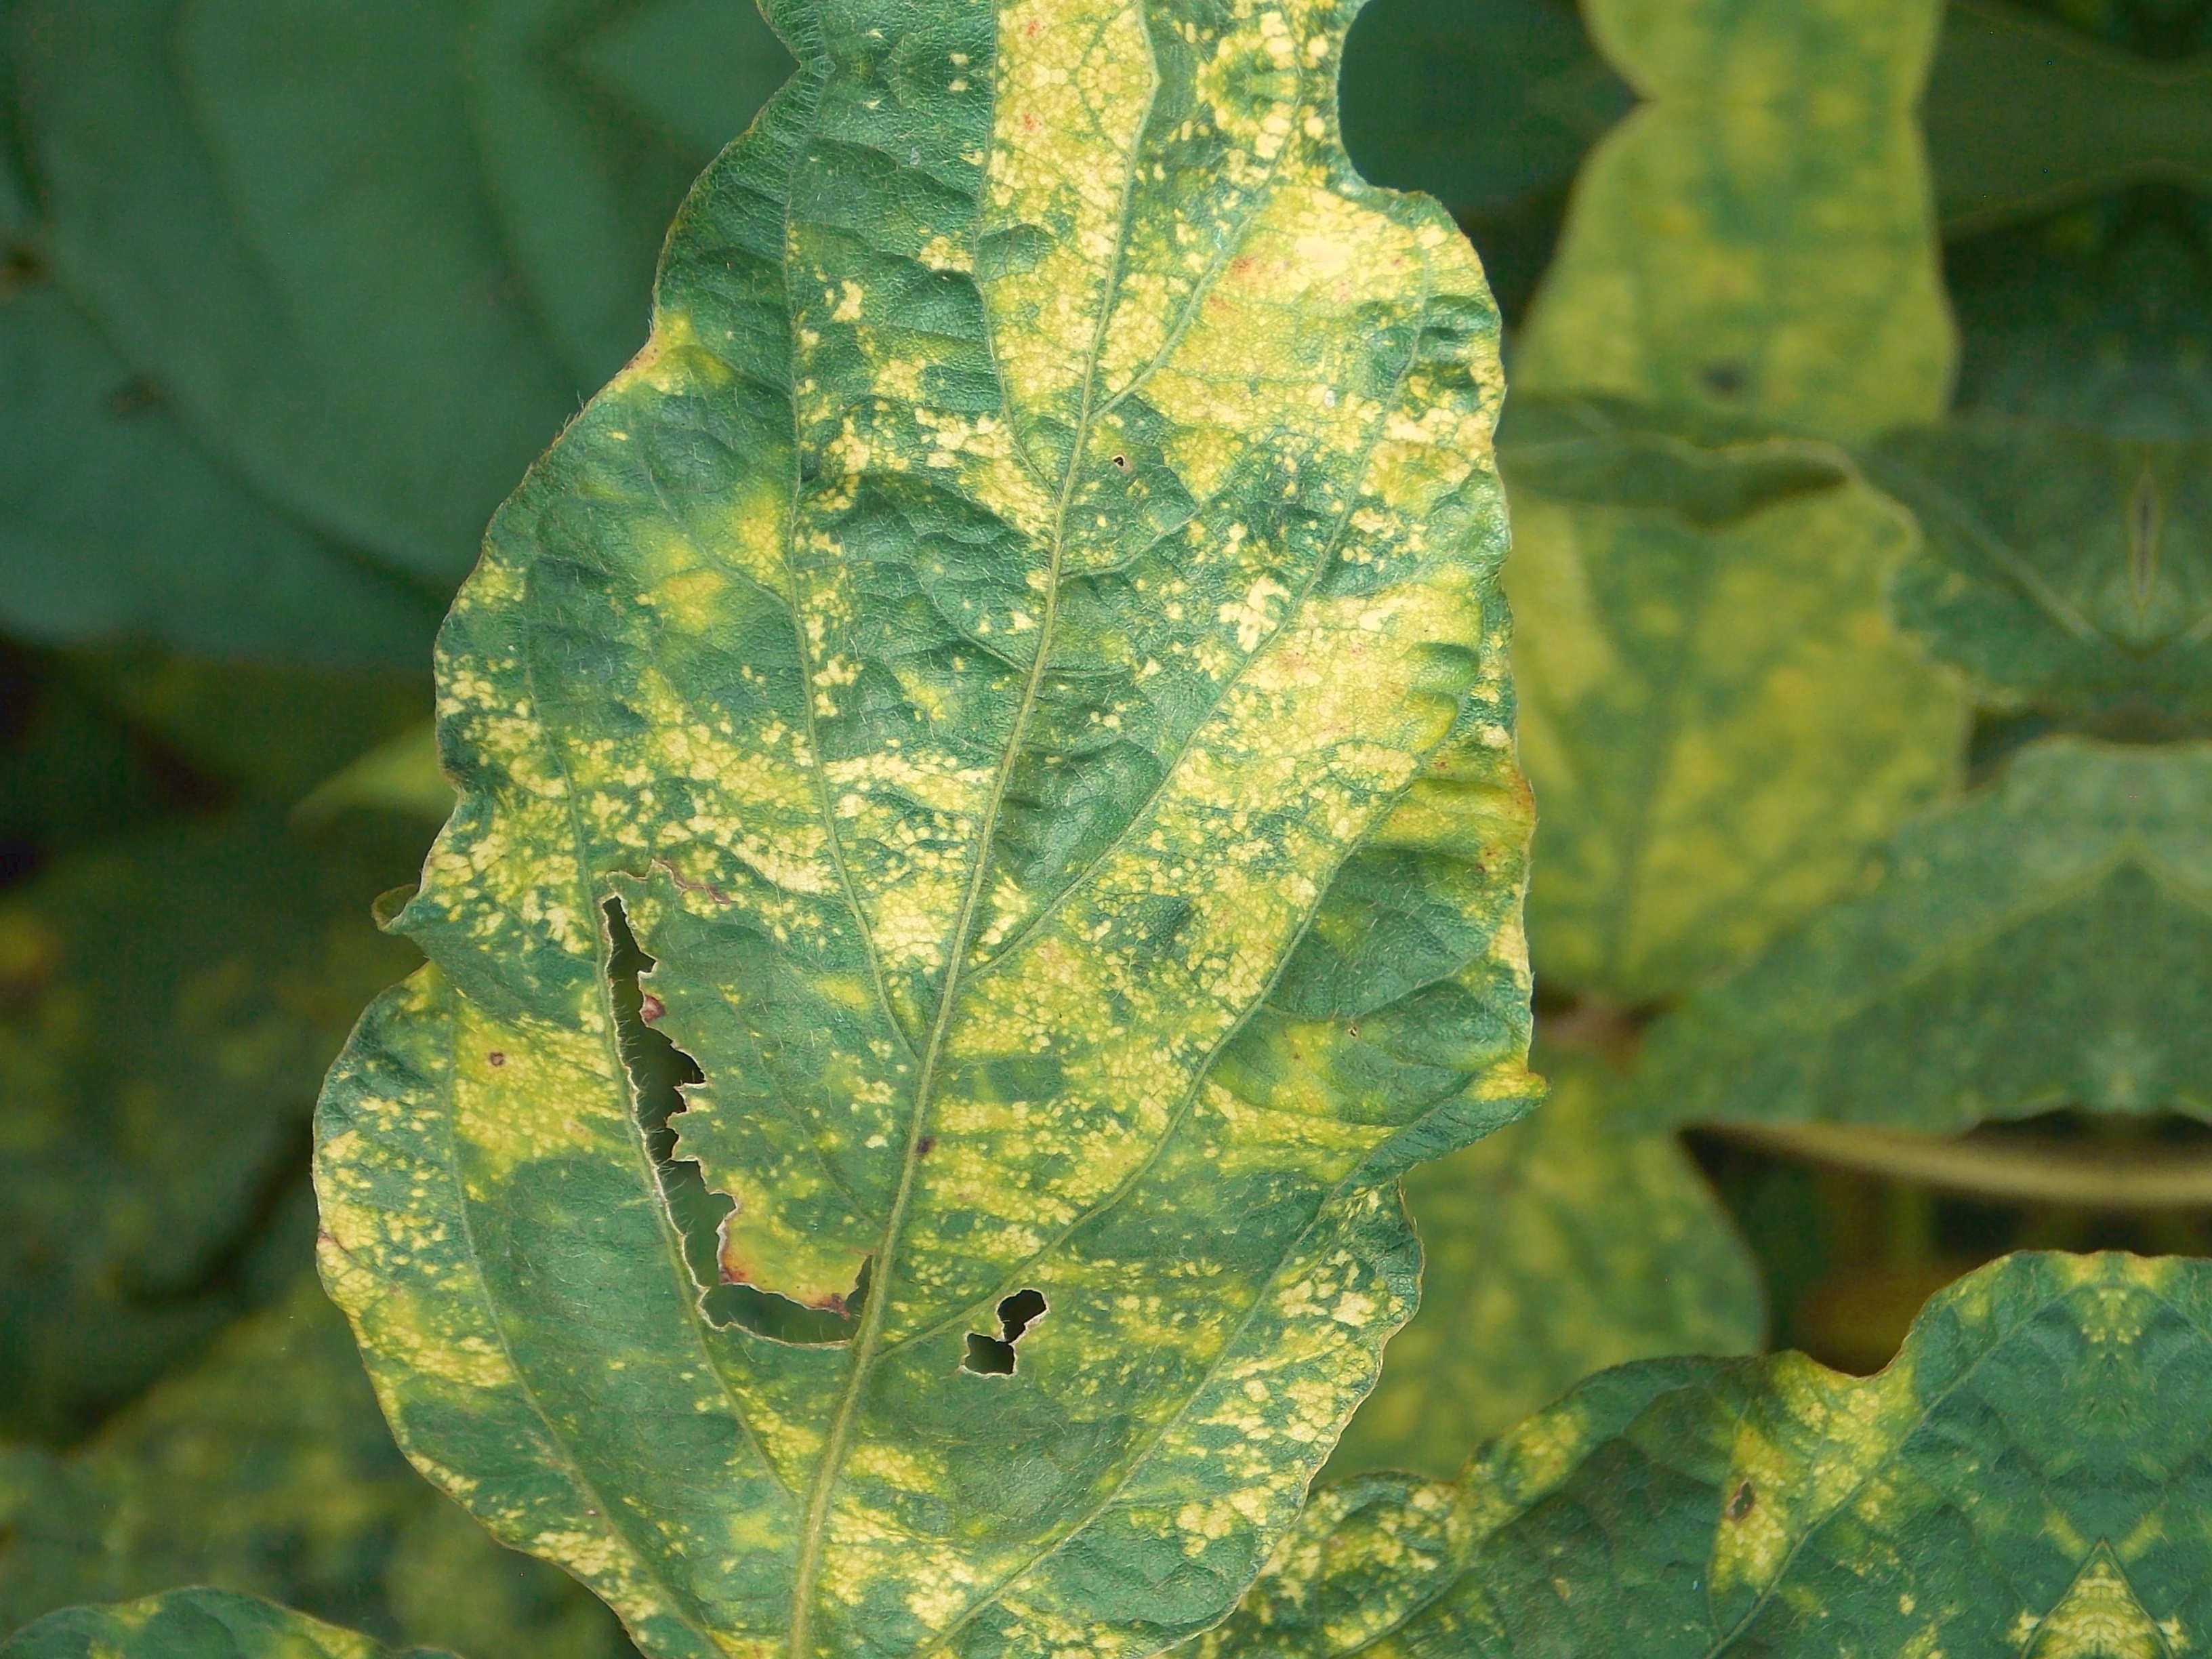
Label: Disease